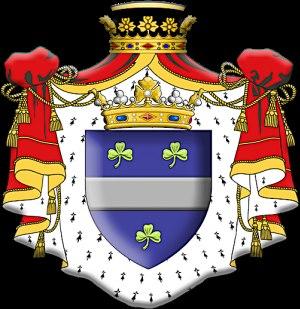
Pompone de Bellièvre, deuxième du nom, ou Pomponne II de Bellièvre, marquis de Grignon, est un homme d'État français du XVIIᵉ siècle.